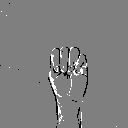
ASL letter: m